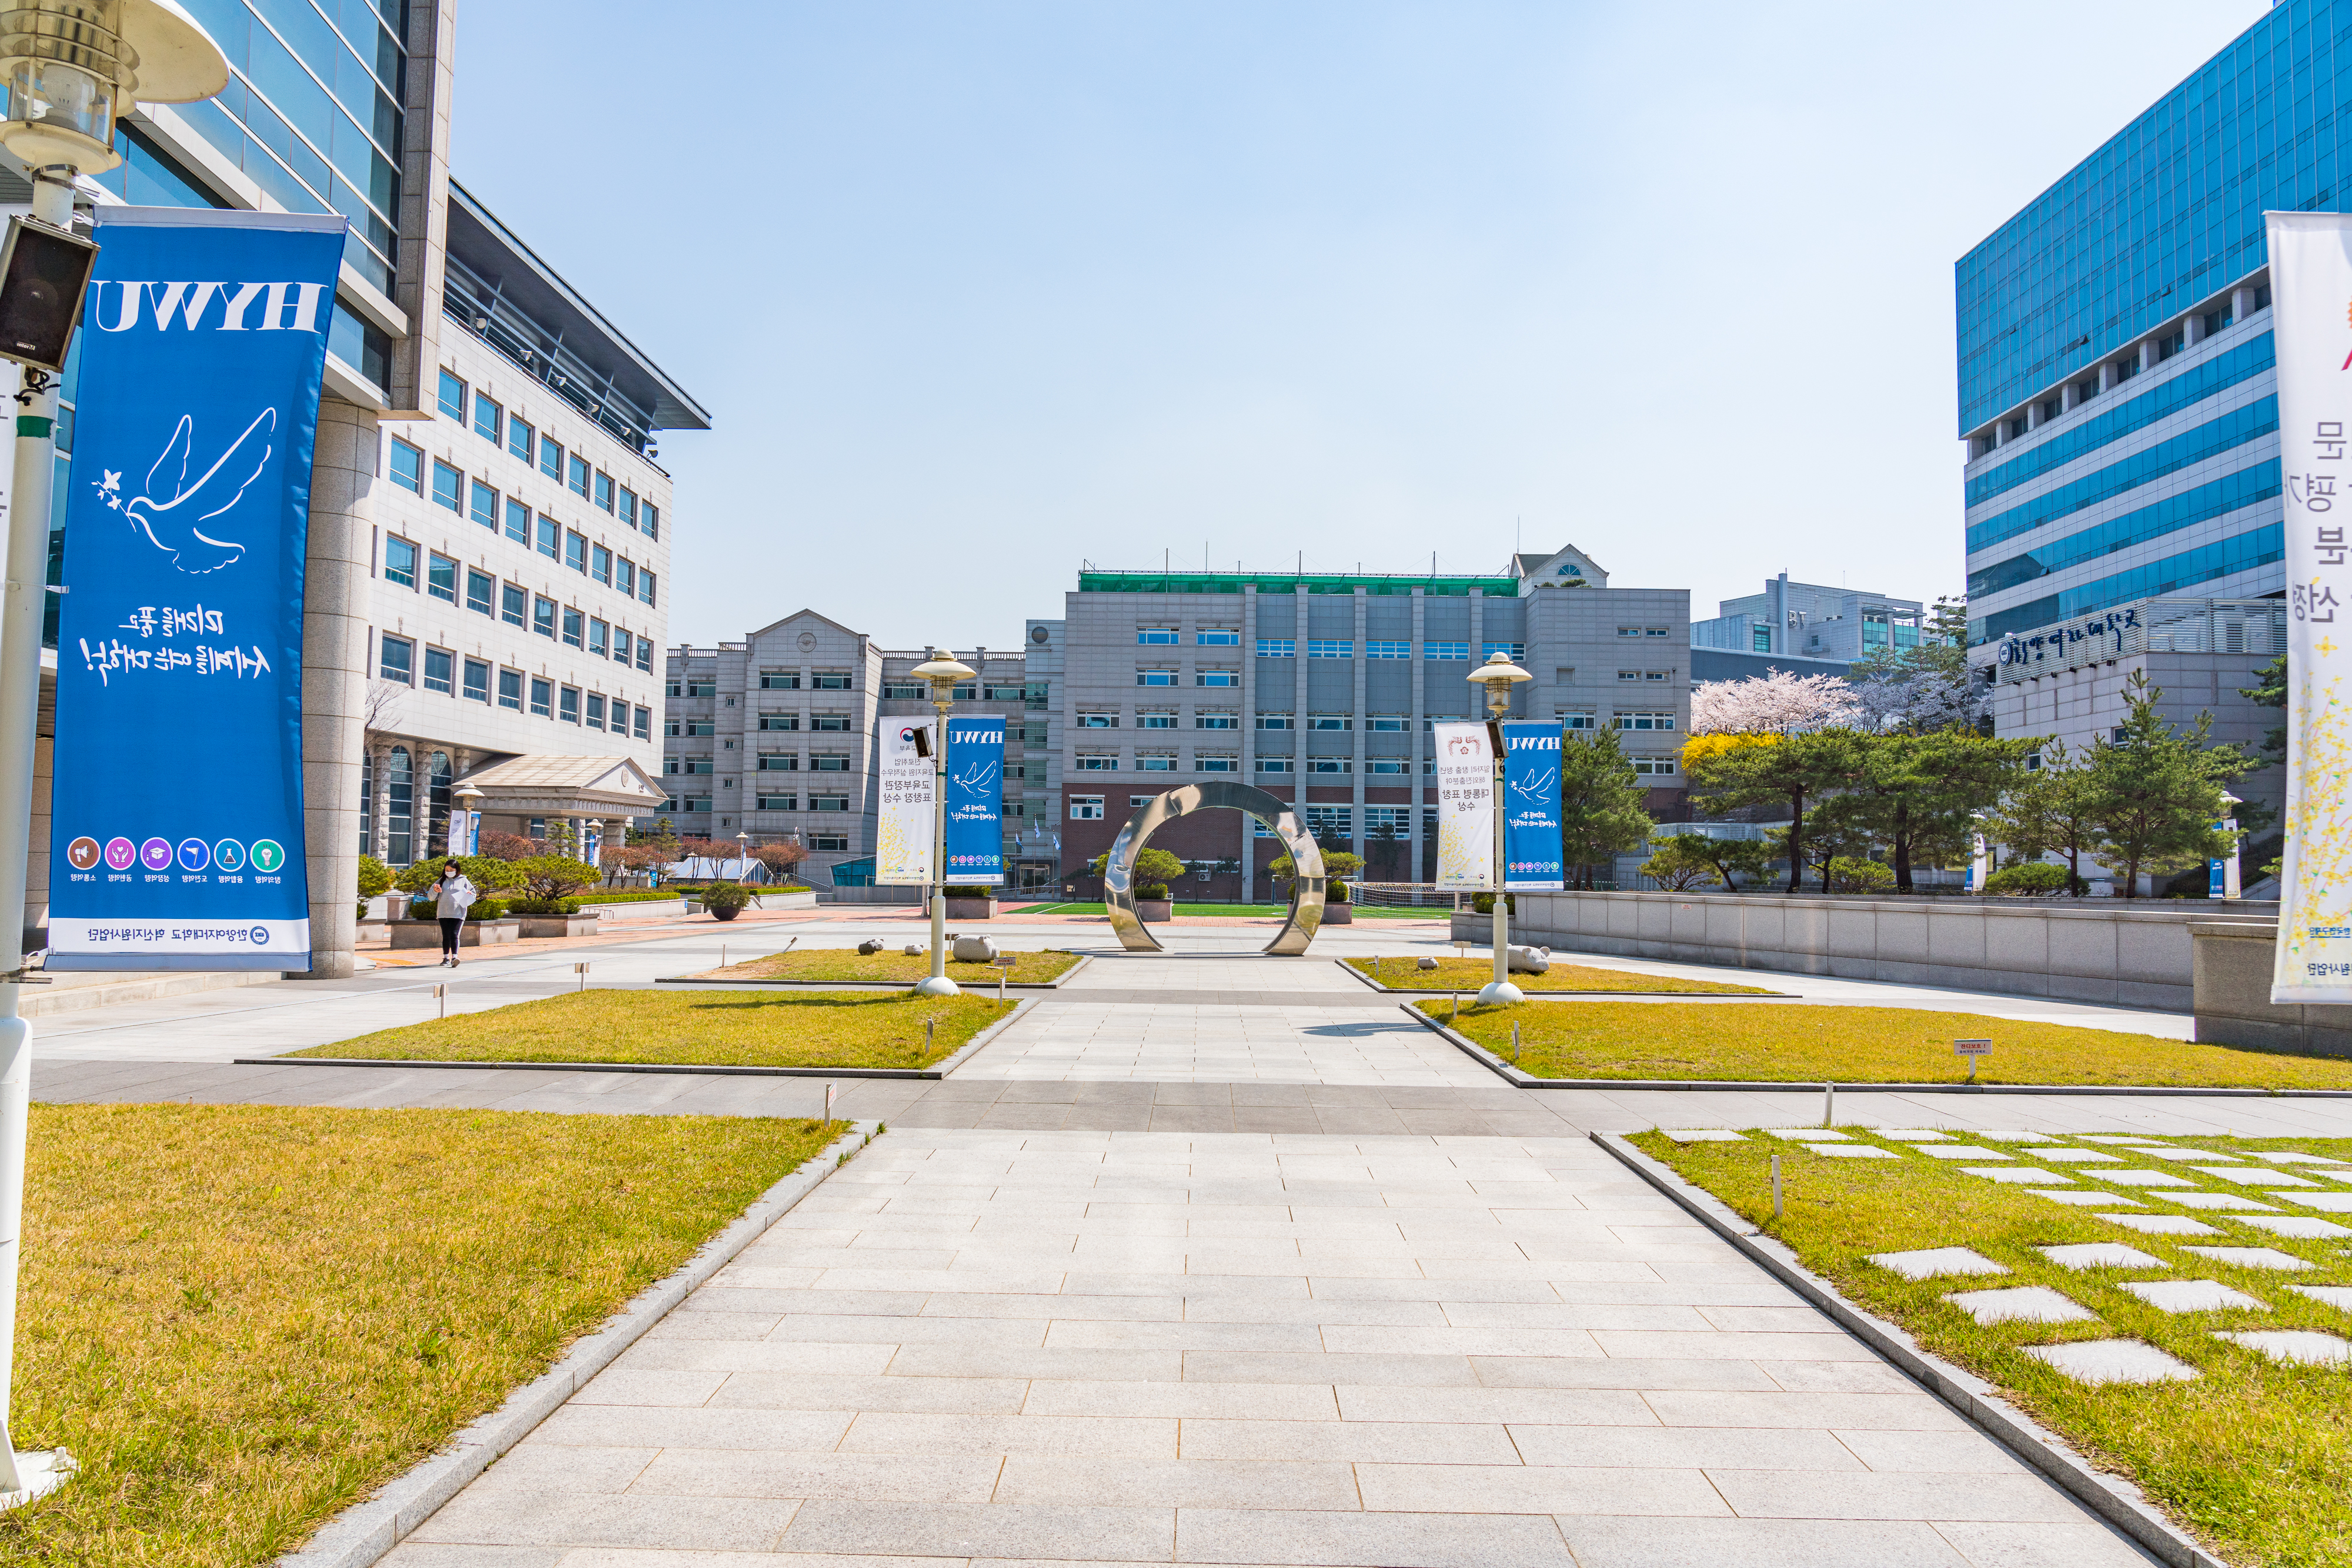
Hanyang University, korea, seoul, spring, city, public space, commercial building, metropolitan area, building, urban area, road surface, urban design, mixed use, signage, street light, sidewalk, walkway, advertising, town square, headquarters, banner, plaza, condominium, curb, sign, corporate headquarters, tower block, campus, public utility